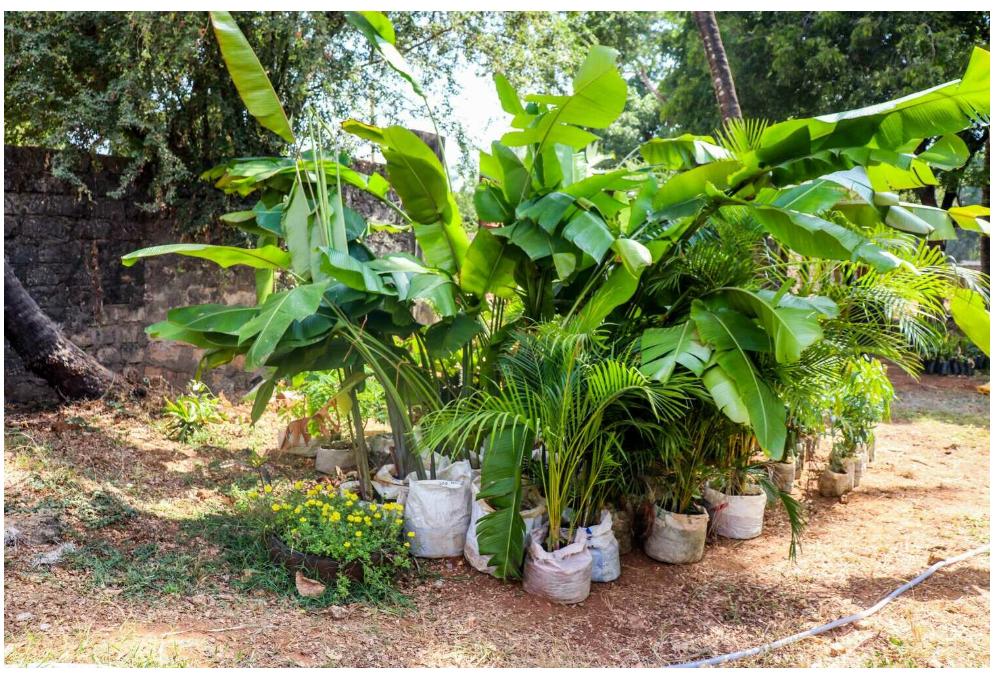
Uoto wa misitu ya asili iliyokuwa na vitaru vya miti ambayo inaelekea kupandwa katika misitu ili kuipendezesha mandhari ya misitu hiyo ya asili.